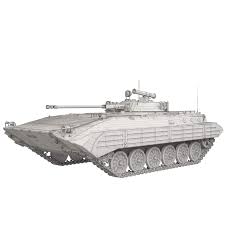
Label: BMP